Scottish Cup

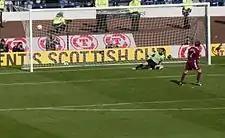
The 2006 final between Heart of Midlothian and Gretna was decided by a penalty shoot-out.

The competition is a knock-out tournament. In each round of games the teams are paired at random, with the first team drawn listed as the home team. Every game lasts 90 minutes plus any additional stoppage time. The winner of each game advances to the next round, whilst the loser is eliminated from the tournament. In prior seasons, if a game ended in a draw before the fourth round, the fixture was replayed at the home ground of the other team at a later date, before the fourth round. If the replay also ended in a draw, a penalty shoot-out took place to decide the winner. From the fourth round onwards, if the game ended in a draw there was no replay; 30 minutes of extra time would be played, followed by a penalty shoot-out if there is still no winner. Following a vote by the Scottish FA's member clubs in August 2022, it was decided that, for the 2022—23 competition, there would be no replays following the preliminary round, extra time and penalties will be used to decide the winner of drawn games from Round One onwards.